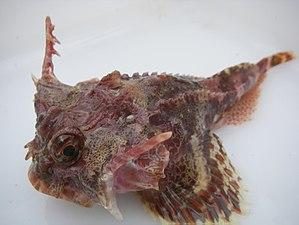
Les Cottidés sont une famille de poissons regroupant les cottes, chabots et chaboisseaux. Il s'agit d'espèces septentrionales vivant sur le fond et bien que la plupart des espèces soient marines, un bon nombre se retrouvent dans les eaux douces d'Asie, d'Europe et du nord de l'Amérique du Nord.